Ara (bird)

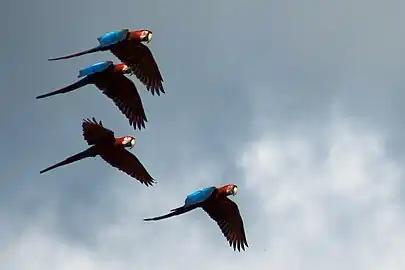
Four green-winged macaws flying in Peru

The "Ara" macaws have a Neotropical distribution from Mexico to Argentina. The centre of "Ara" distribution is the Amazon Basin and the Panama–Colombia border region; each with as many as four species found together (marginally five where the military macaw approach the western Amazon). Seven species are found in Bolivia, but no single locality in that (or any other) country surpasses four species. The most widespread species, the scarlet macaw, is (or was) distributed throughout large parts of Central America and the Amazon. On the other hand, the blue-throated macaw and the red-fronted macaw have tiny distributions in Bolivia. The overall range of many species and the genus as a whole has declined in historical times due to human activities. The military macaw is distributed from northern Mexico to northern Argentina, but the distribution is discontinuous, with populations in Mexico, a large gap, then a population in the Venezuelan Coastal Range and a population along the Andes from western Venezuela to northern Argentina. The blue-and-yellow macaw was extirpated from Trinidad in the 1960s (but was later reintroduced), and several hypothetical species apparently became extinct in the islands of the Caribbean.